Postage stamps and postal history of Ryukyu Islands

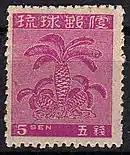
First Ryukyu Island definitive stamp, 1948

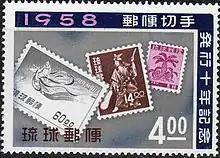
10th anniversary of first Ryukyu postage stamp, 1958

The first definitive stamps of the Ryukyu Islands were issued on July 1, 1948, and the first commemorative stamps were issued on February 12, 1951.